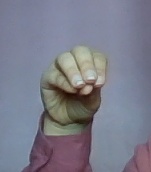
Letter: ha